Vesborg

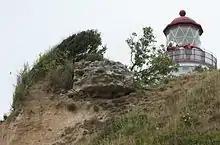
Last remains of the former Vesborg castle

Today, almost all of Vesborg has collapsed and tumbled into the sea below, the last part of the walls apparently fell under a storm on the Christmas Eve of 1875. The only remains is a small part of the foundations of a gate tower that would have guarded a drawbridge over the impressive moat. The moat was up to 10,5 m deep and 20 m wide, and is particularly well preserved. The access road is located on the Eastern hill, it is 4 m wide, cobbled with small stones and shows no signs of wear.